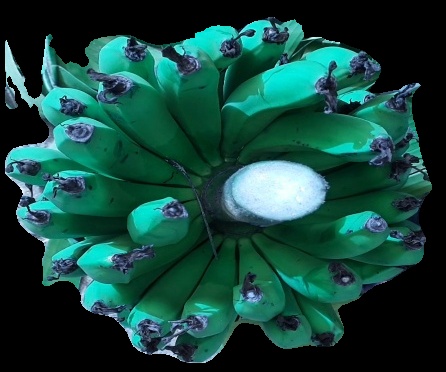
Variety: pachbale
Grade: grade2